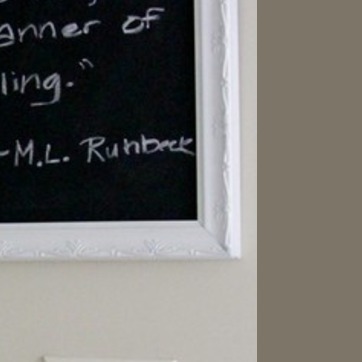
Material: other